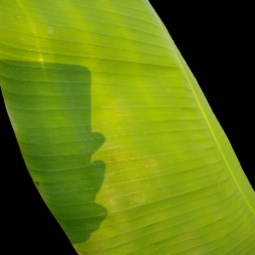
Label: Zinc